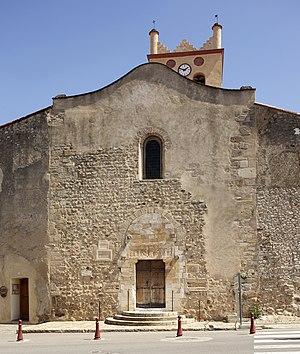
L’abbaye de Saint-Génis-des-Fontaines est un ancien monastère bénédictin situé dans le centre du village de Saint-Génis-des-Fontaines dans le département français des Pyrénées-Orientales et la région Occitanie.
Cet article présente une liste des églises romanes des Pyrénées-Orientales.
L'architecture romane est le premier grand style créé au Moyen Âge en Europe après le déclin de la civilisation gréco-romaine. Son développement est pleinement établi vers 1060 mais les premiers signes de mutation sont différents suivant les régions et il n'y a pas de consensus sur une date des débuts qui vont du VIᵉ au XIᵉ siècle. L'architecture gothique est le style qui lui succède progressivement à partir du XIIe siècle.Le dynamisme monastique, de profondes aspirations religieuses et morales, la spiritualité des routes de pèlerinages dans une Europe rendue à la paix président à la naissance de l'art roman et contribuent à en faire un style vraiment neuf et doué d'une profonde originalité. La volonté de libérer l'Église de la tutelle de pouvoirs séculiers, les croisades, la reconquête chrétienne en Espagne avec l'effondrement du califat de Cordoue, la disparition du mécénat royal ou princier font de l'art roman l'art de toute la chrétienté médiévale.